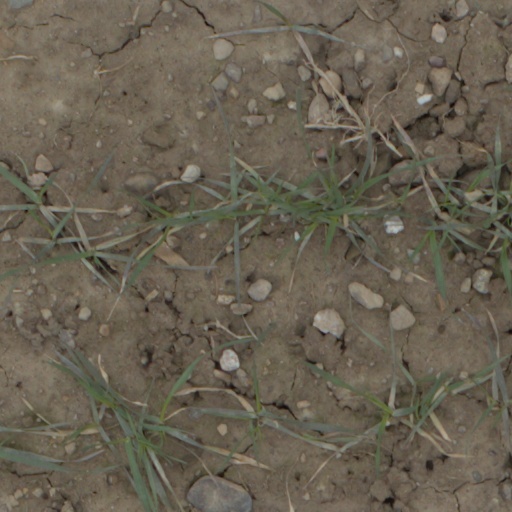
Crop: wheat